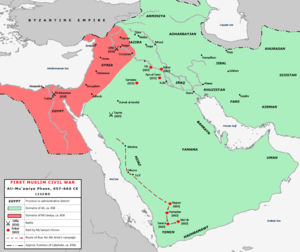
On désigne par Grande discorde ou Première Fitna les évènements et la guerre civile entre musulmans à l’origine de la séparation entre sunnites, chiites et kharidjites.